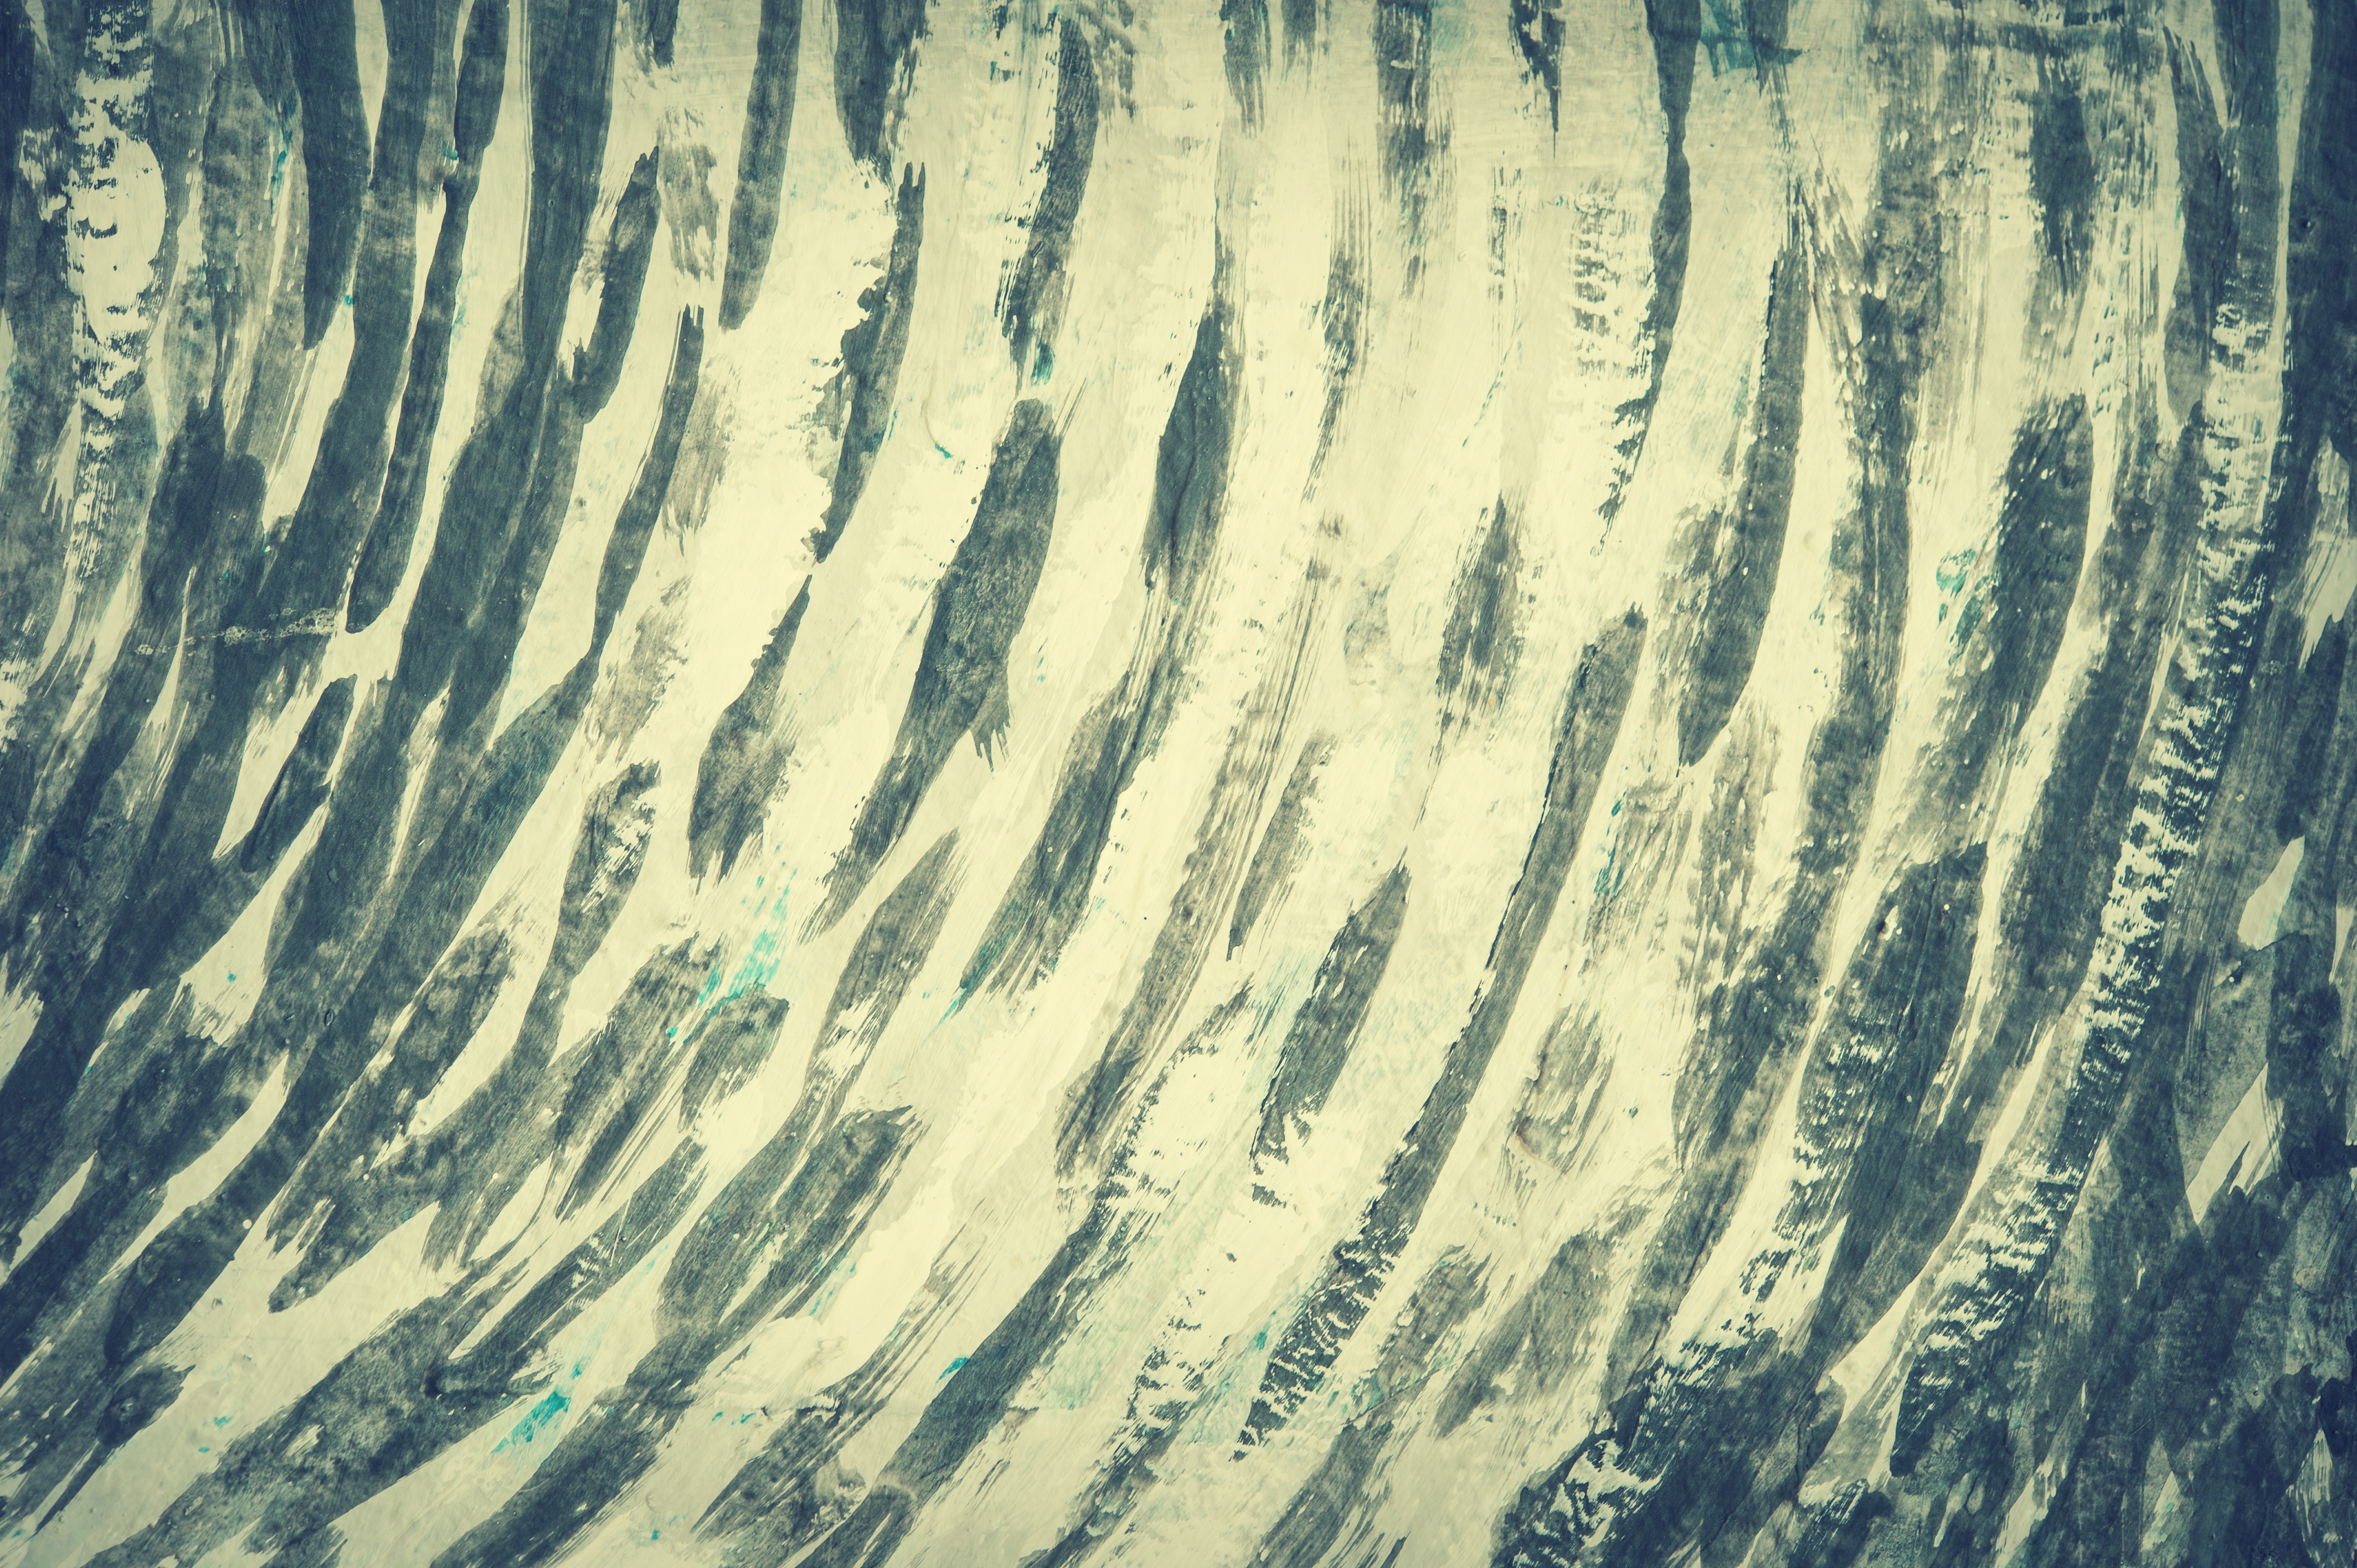
tree, nature, sand, grungy, abstract, white, retro, sunlight, texture, leaf, wave, wind, old, urban, wall, brush, pattern, green, reflection, splash, color, paint, dirty, grunge, blue, graffiti, material, concrete, surface, textured, blank, stain, background, design, cement, splatter, wallpaper, detail, backdrop, stucco, dripping, atmosphere of earth